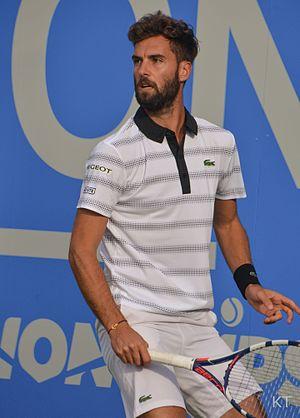
Benoît Paire, né le 8 mai 1989 à Avignon, est un joueur de tennis français, professionnel depuis 2007.